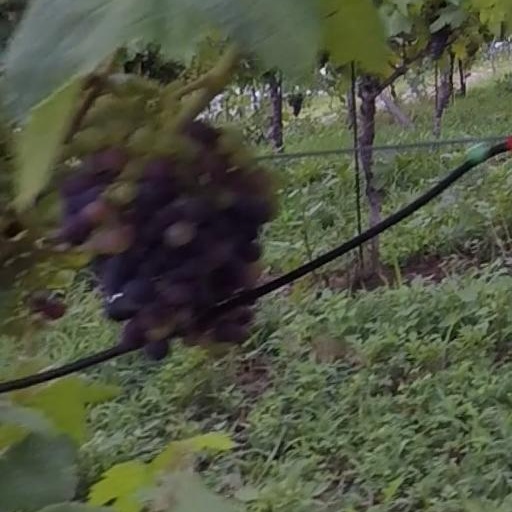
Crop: grape